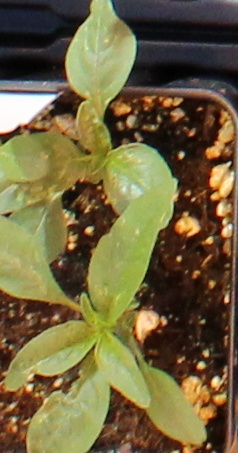
Label: Waterhemp